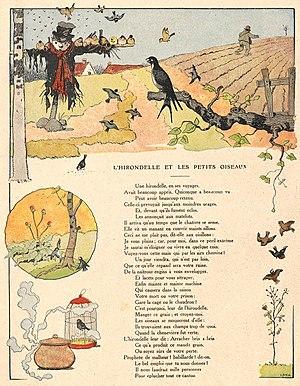
L'Hirondelle et les Petits Oiseaux est la huitième fable du livre I de Jean de La Fontaine situé dans le premier recueil des Fables de La Fontaine, édité pour la première fois en 1668.